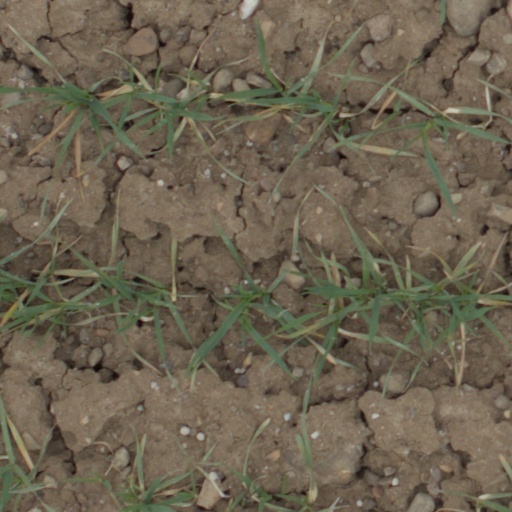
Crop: wheat